Live Evil (film)

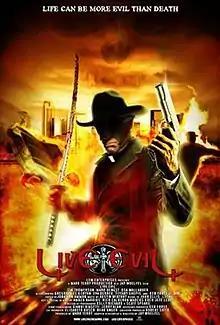
Theatrical poster

Live Evil, also recut and re-released as Samurai Priest Vampire Hunter, is a 2009 independent action horror film directed by Jay Woelfel, produced by Mark Terry and starring Tim Thomerson, Ken Foree, Mark Hengst and Tiffany Shepis.